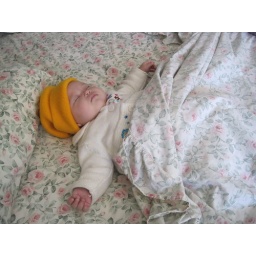
2 of 2: Very small person in a very big bed